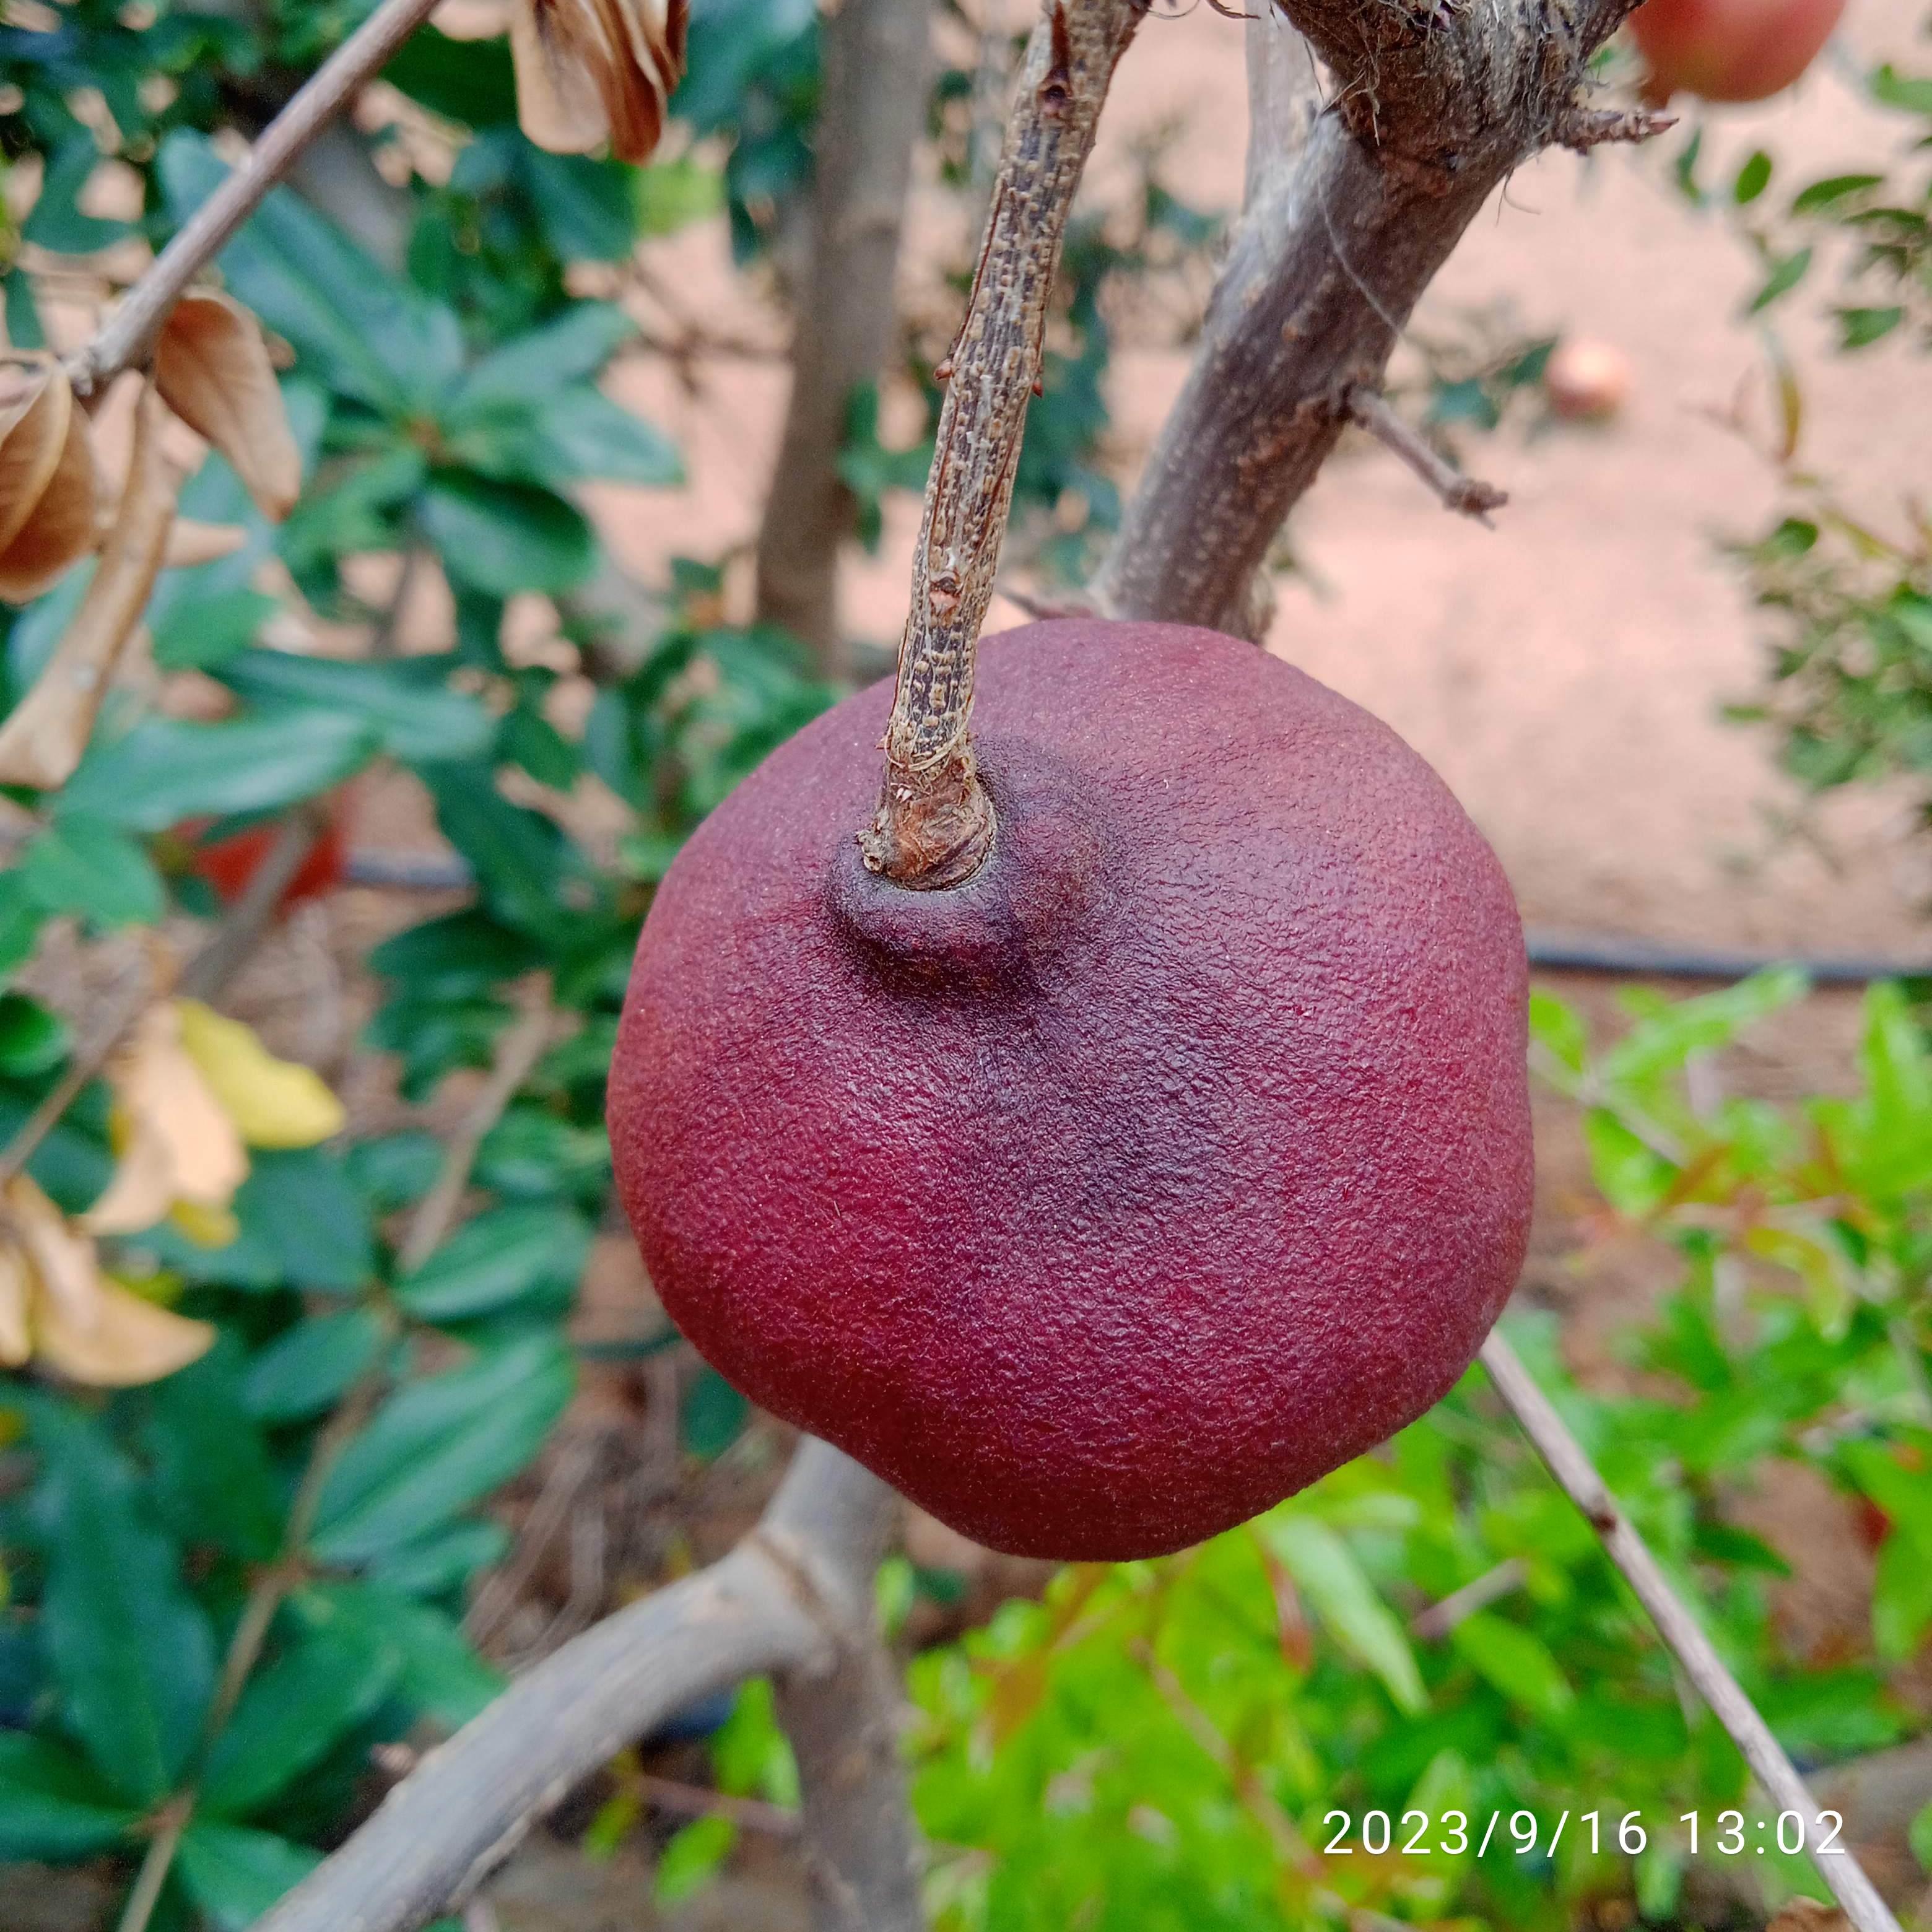
Label: Alternaria